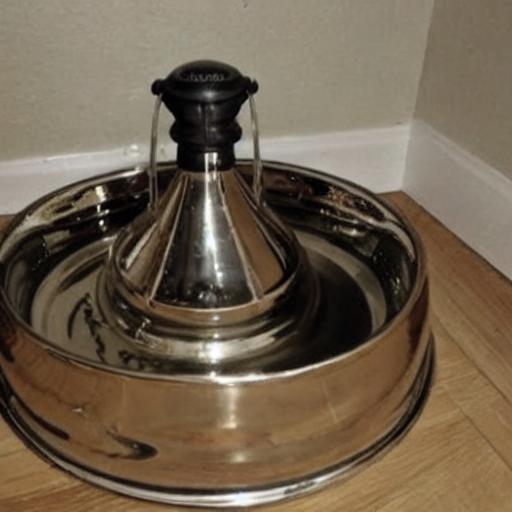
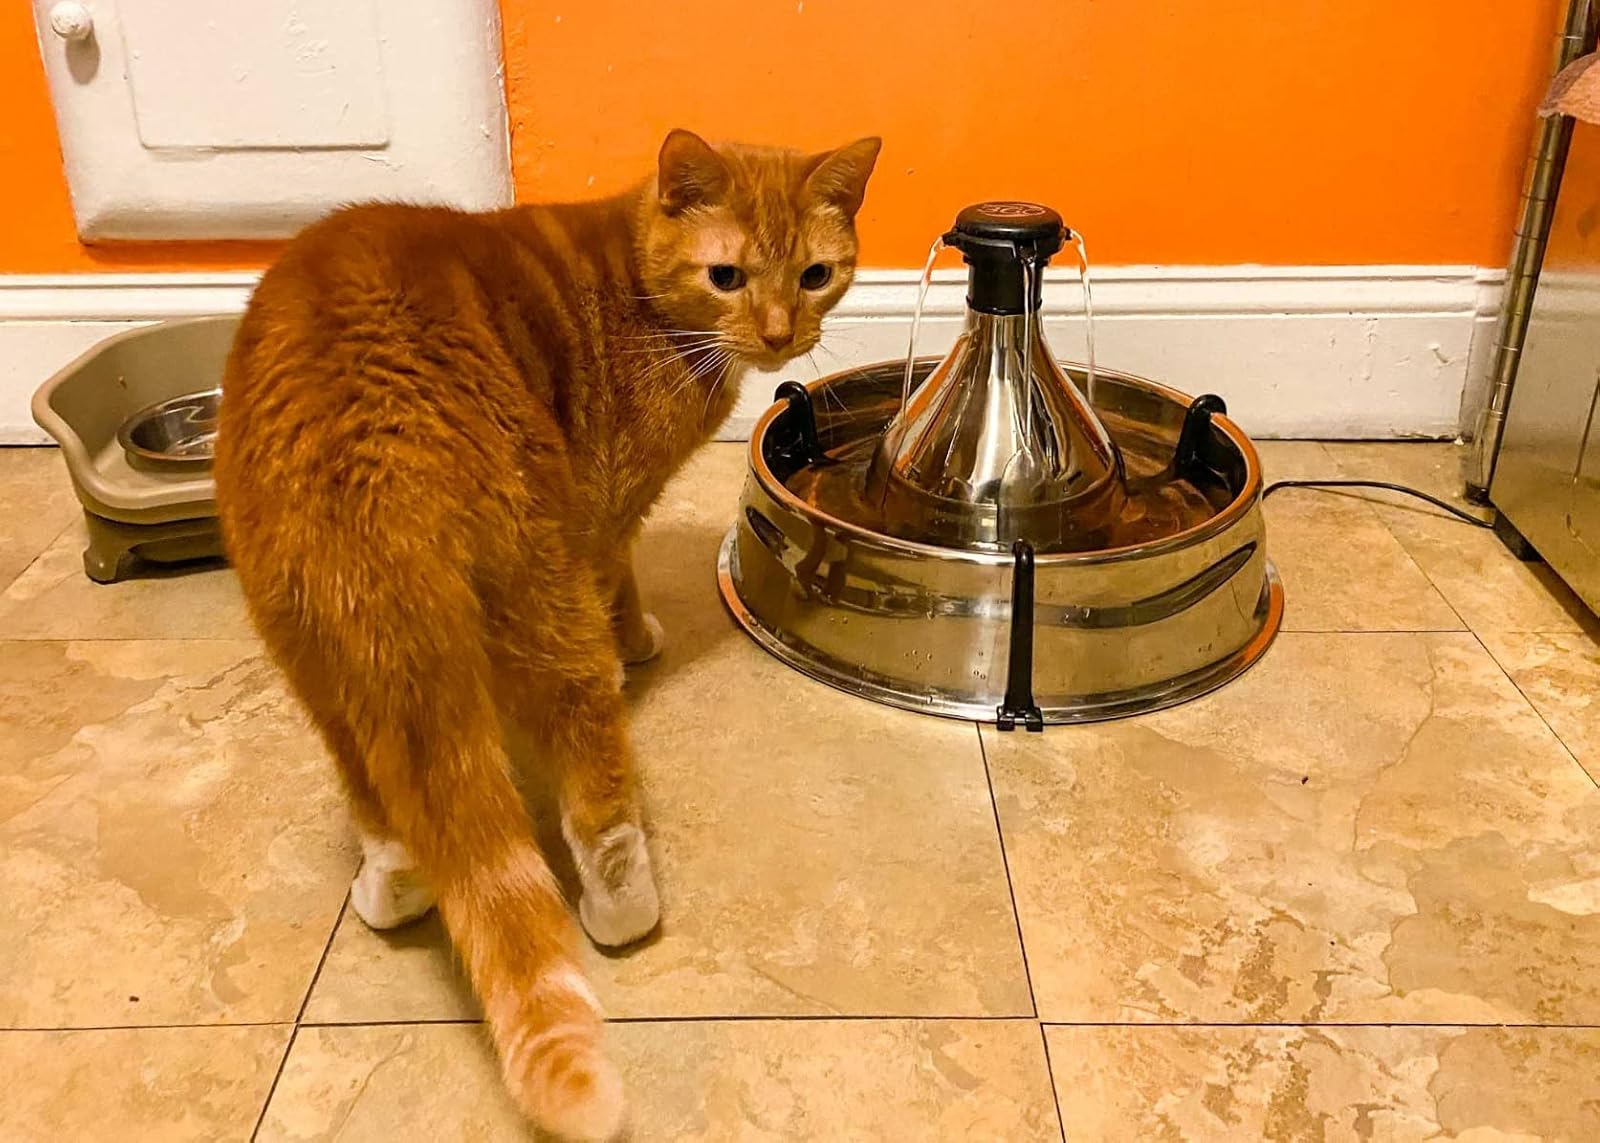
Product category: items_bowl
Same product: no